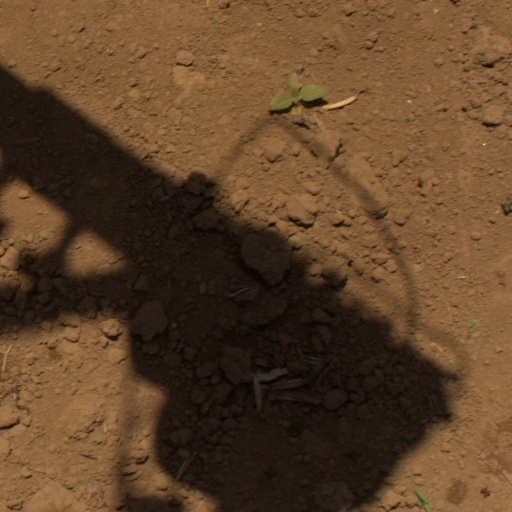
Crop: Jerusalem artichoke